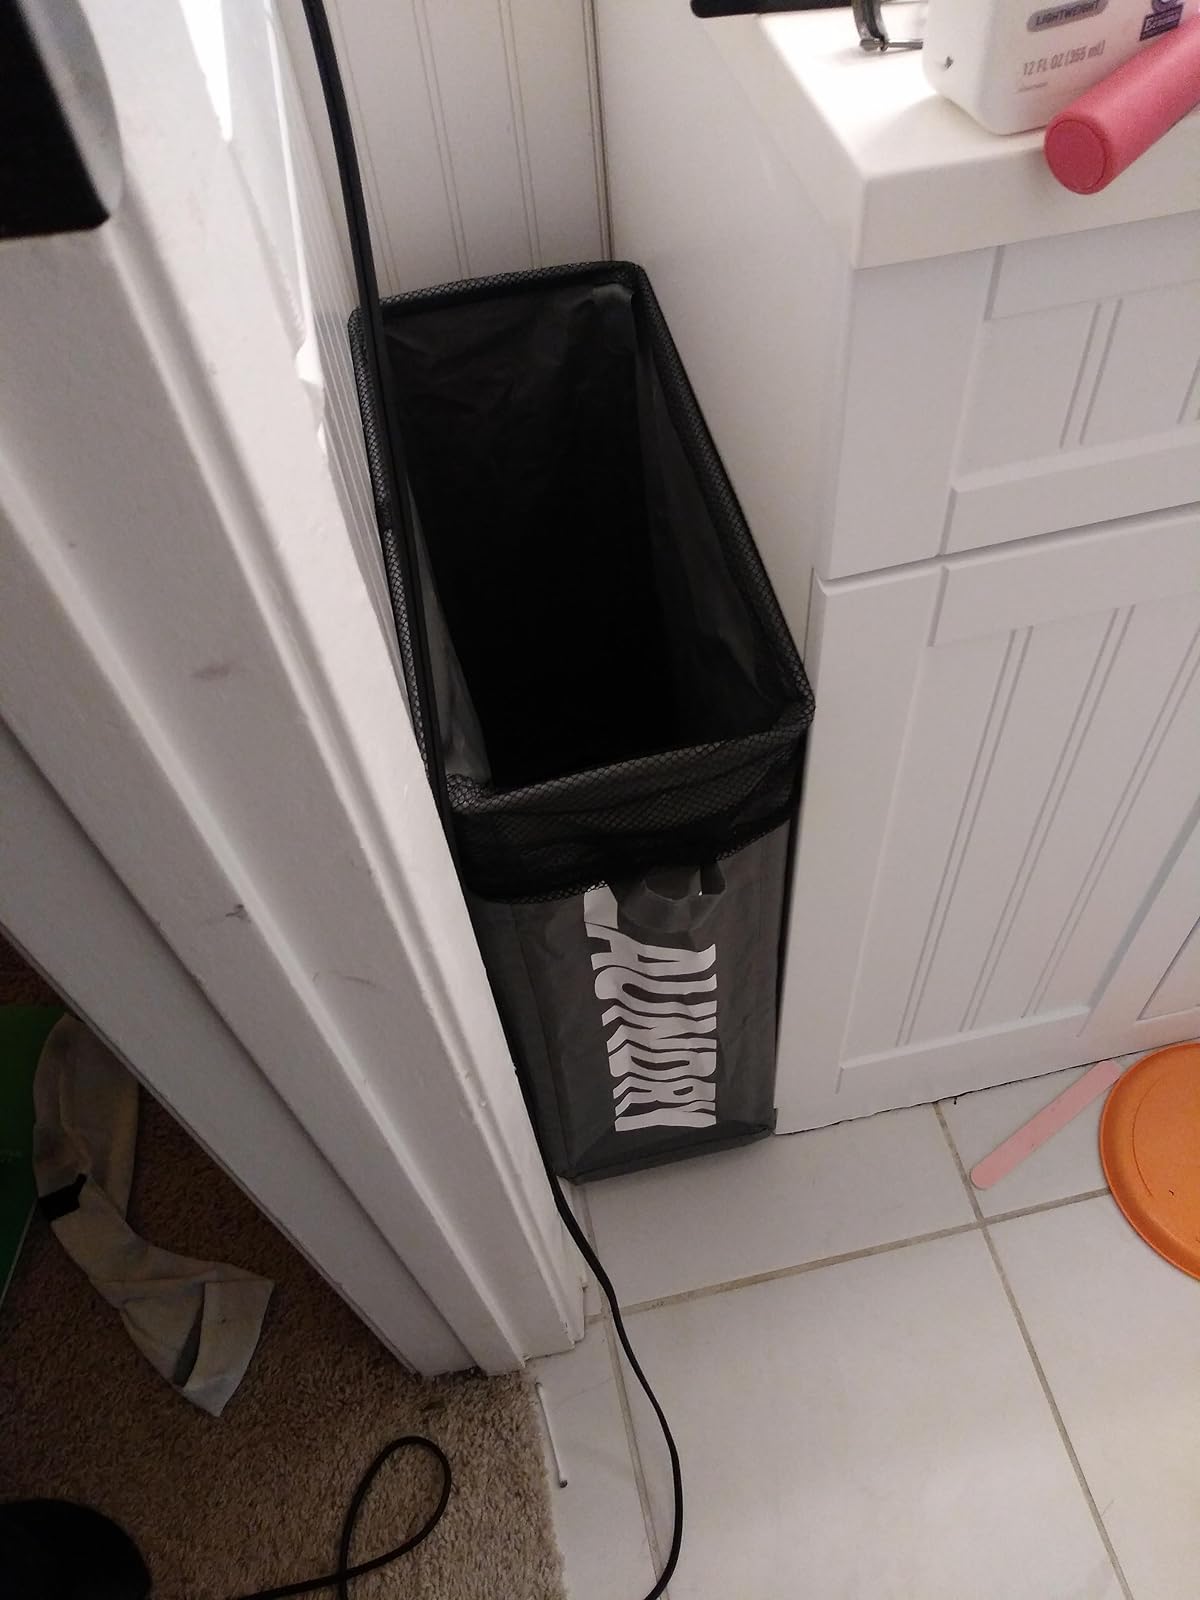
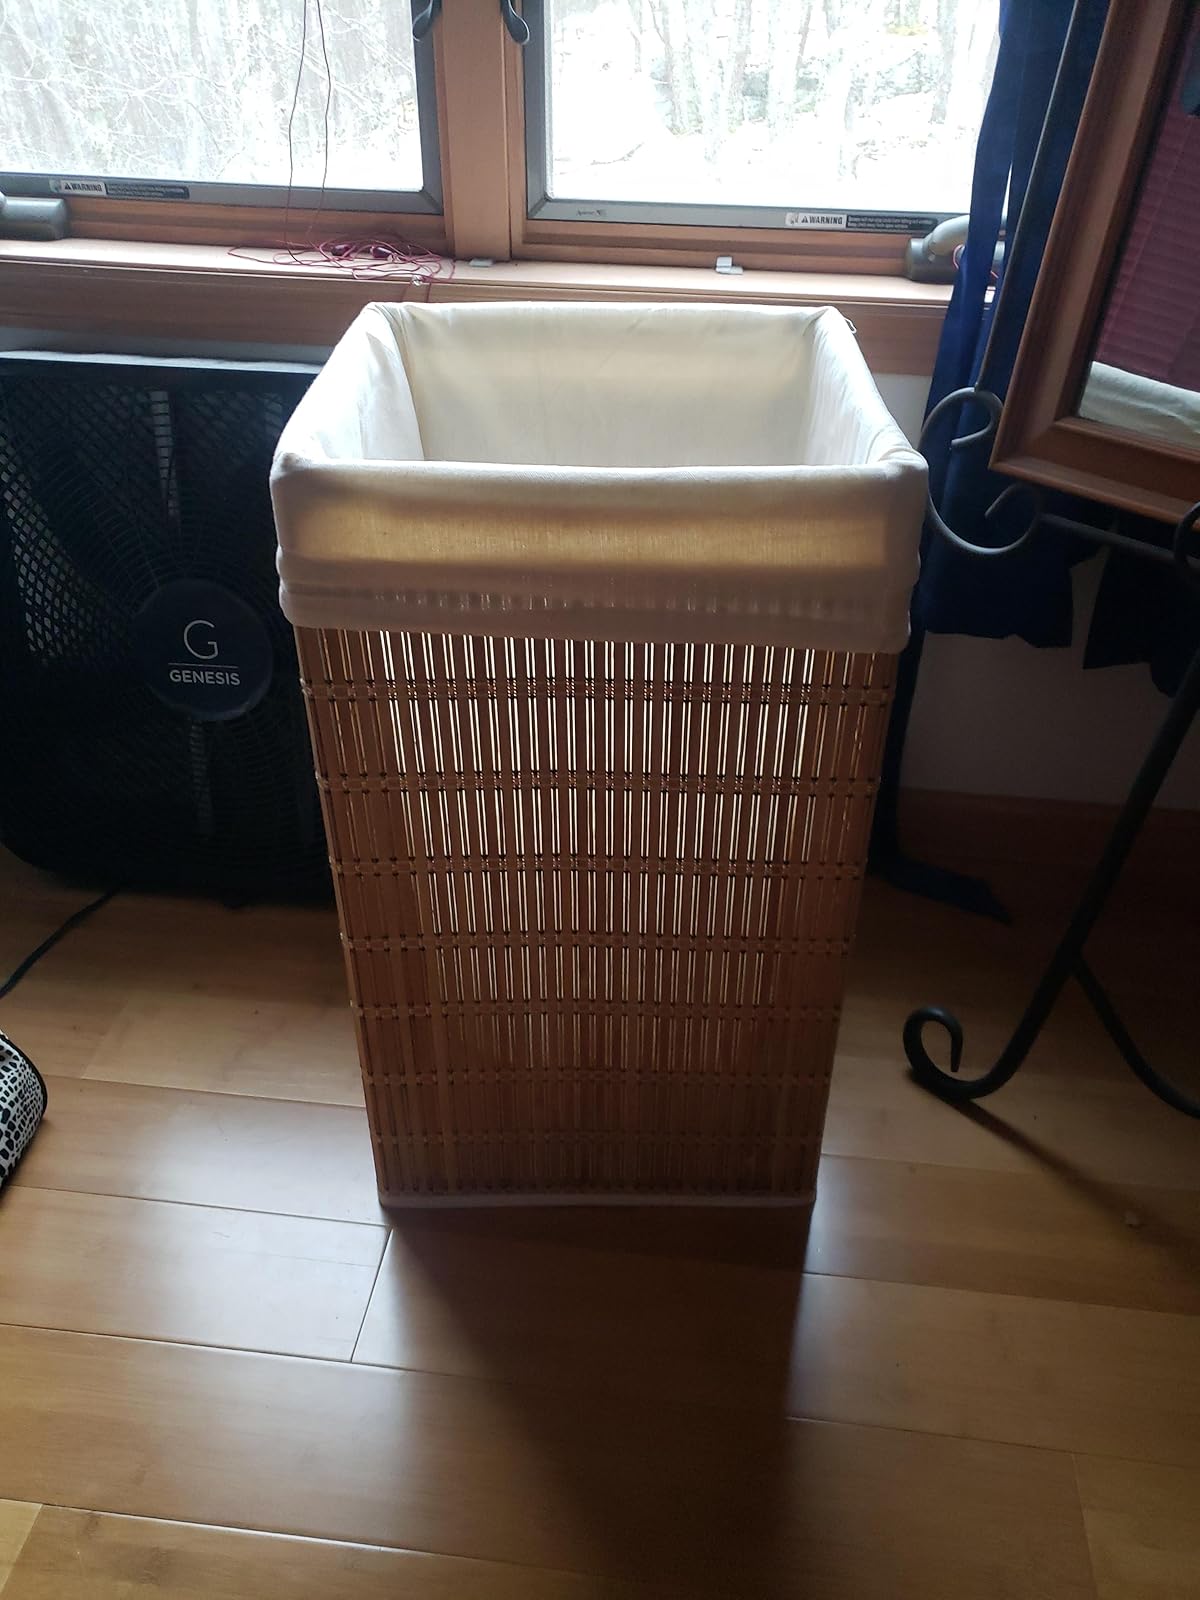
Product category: items_hamper
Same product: no